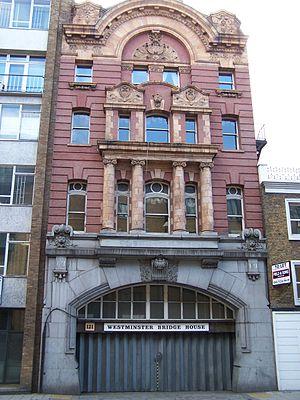
La London Necropolis Railway était une ligne de chemin de fer ouverte en novembre 1854 par la London Necropolis Company, pour transporter les corps des défunts et les personnes en deuil entre Londres et le récemment ouvert cimetière de Brookwood à 23 miles au sud-ouest de Londres à Brookwood, dans le Surrey.